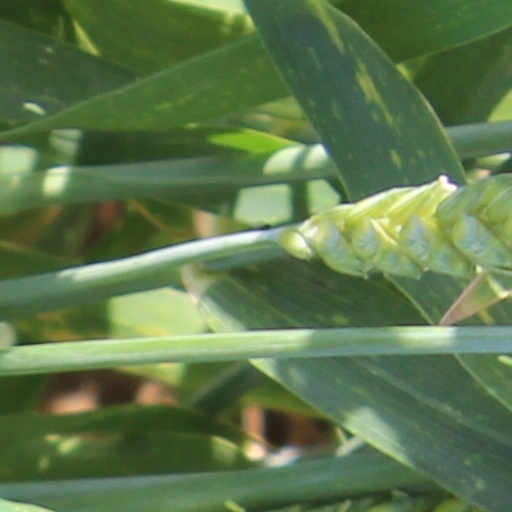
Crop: wheat